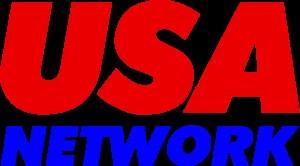
USA Network est une chaîne de télévision spécialisée américaine appartenant à NBCUniversal. Elle est une chaîne généraliste qui propose des séries télévisées en première diffusion ou en rediffusion, des films et des retransmissions sportives. Elle a longtemps été considérée comme une chaîne mineure du câble, mais depuis quelques années, elle a su se distinguer en diffusant en première exclusivité des séries télévisées à succès telles que Monk, Dead Zone, Suits, Les 4400, Psych ou encore Mr. Robot.